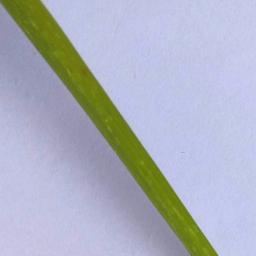
Label: Rice___Healthy